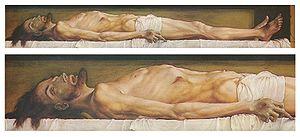
L'Idiot est un roman de l'écrivain russe Fiodor Dostoïevski publié en feuilleton en 1868 et 1869 dans Le Messager russe, et en édition séparée en deux volumes en 1874.
L'Andachtsbild est un terme désignant, en iconographie chrétienne, un type particulier d'images invitant à la prière ou à la contemplation.
Le Christ mort est une huile et tempera sur panneau de tilleul peinte par Hans Holbein le Jeune entre 1521 et 1522. L'œuvre est conservée au Kunstmuseum de Bâle.